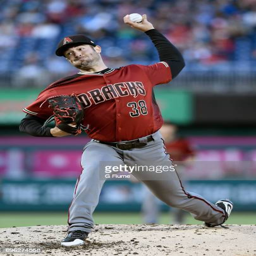
baseball player pitches against sports team